Glenwillow, Ohio

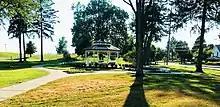
Pettibone Park in Glenwillow Town Center

Glenwillow is a village in Cuyahoga County, Ohio, United States. The population was 994 at the 2020 census. A suburb of Cleveland, it is a part of the Cleveland metropolitan area.